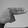
ASL letter: H